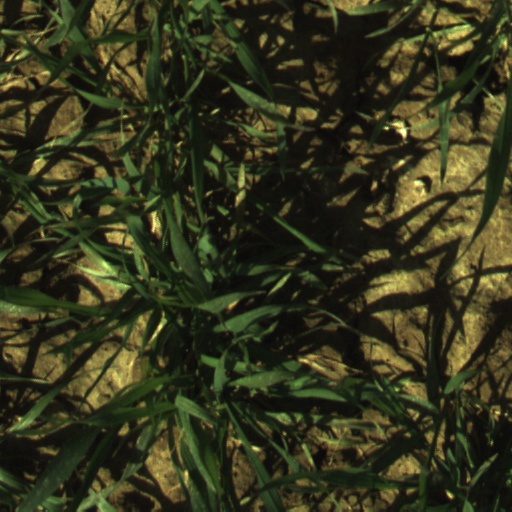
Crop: wheat